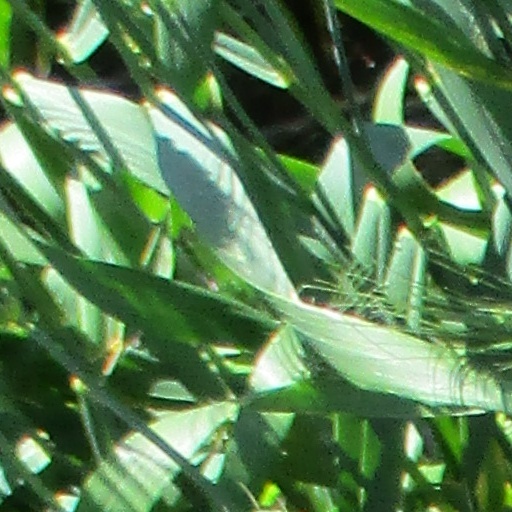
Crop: wheat